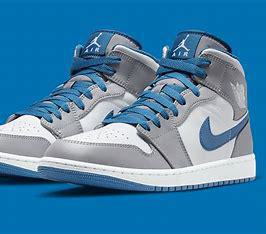
Brand: Jordan
Model: Air 1 Mid Retro Basketball